Question: Please indicate a possible affordance area of the knife that can be used for holding
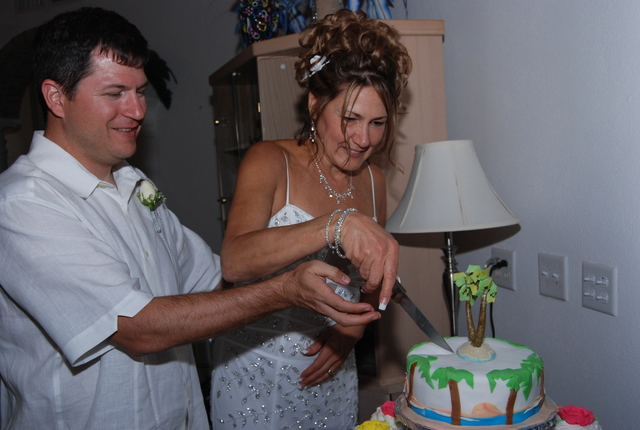
Answer: [349.175, 245.391, 407.461, 303.677]